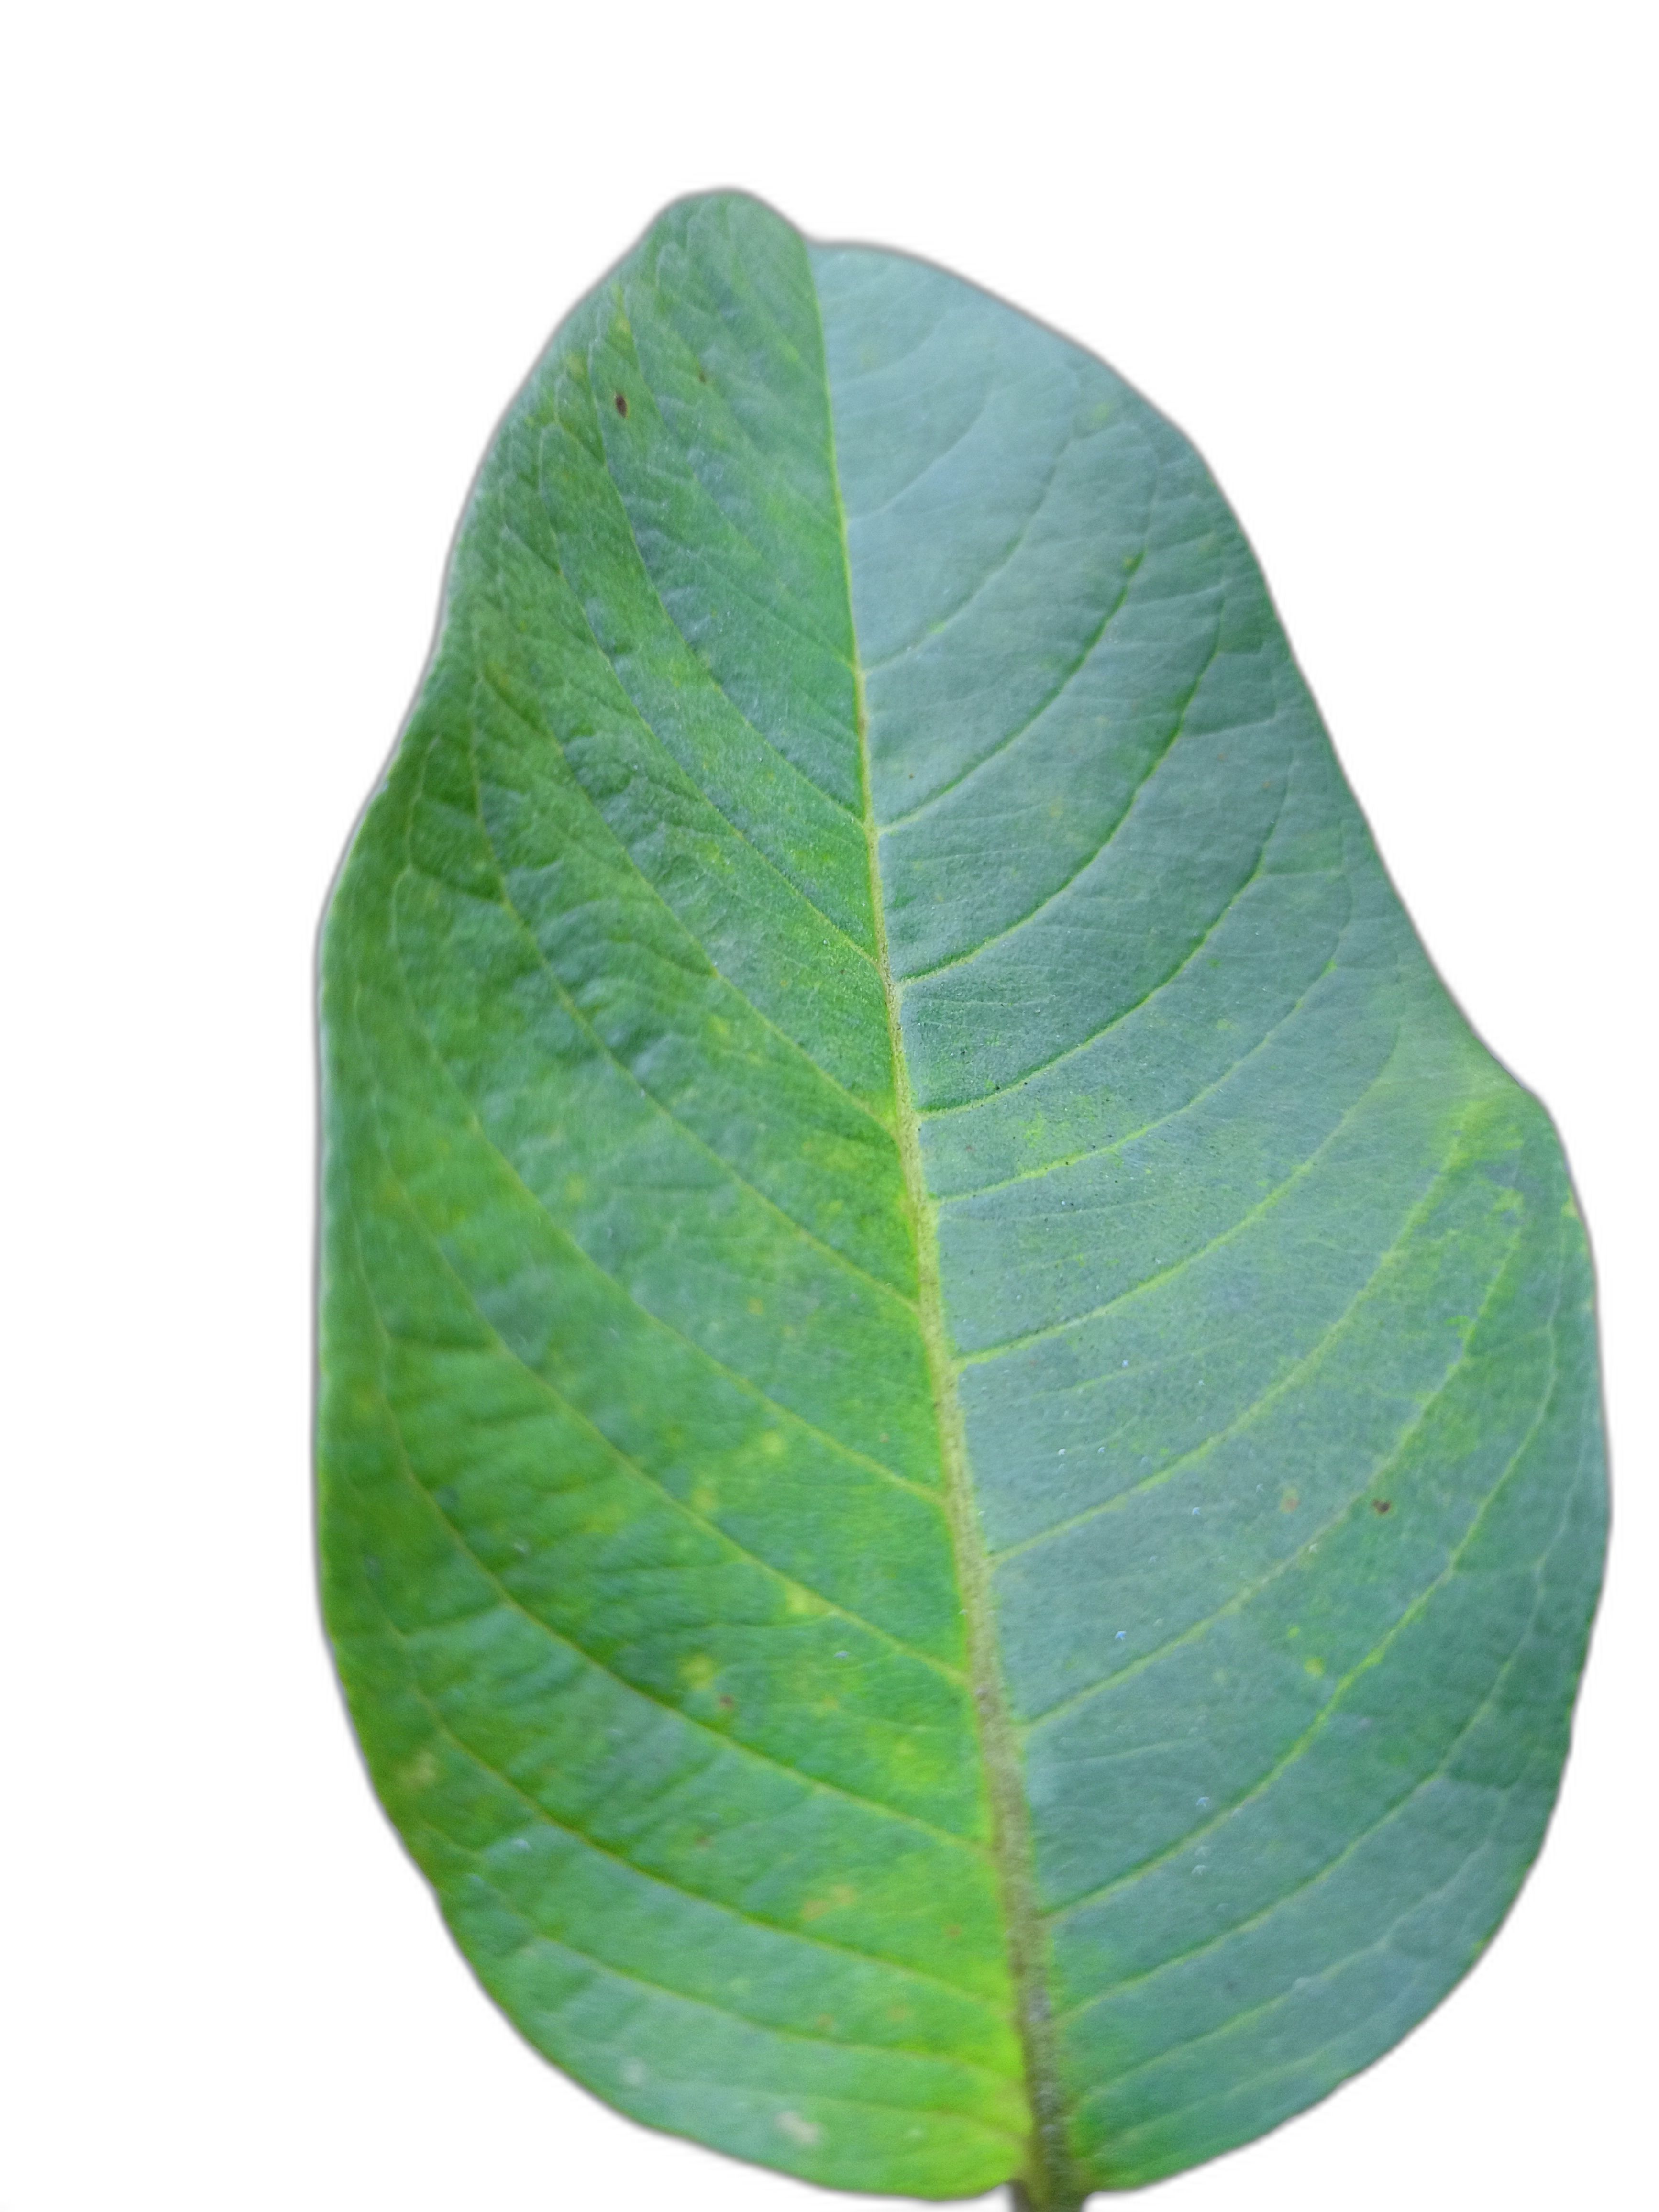
Plant part: leaf
Disease: Healthy